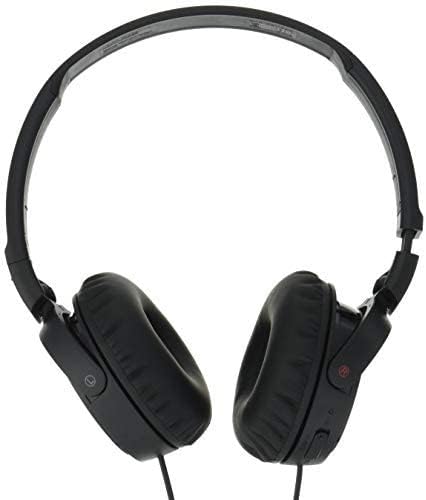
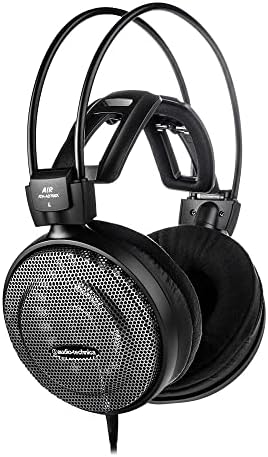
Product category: headphones
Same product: no